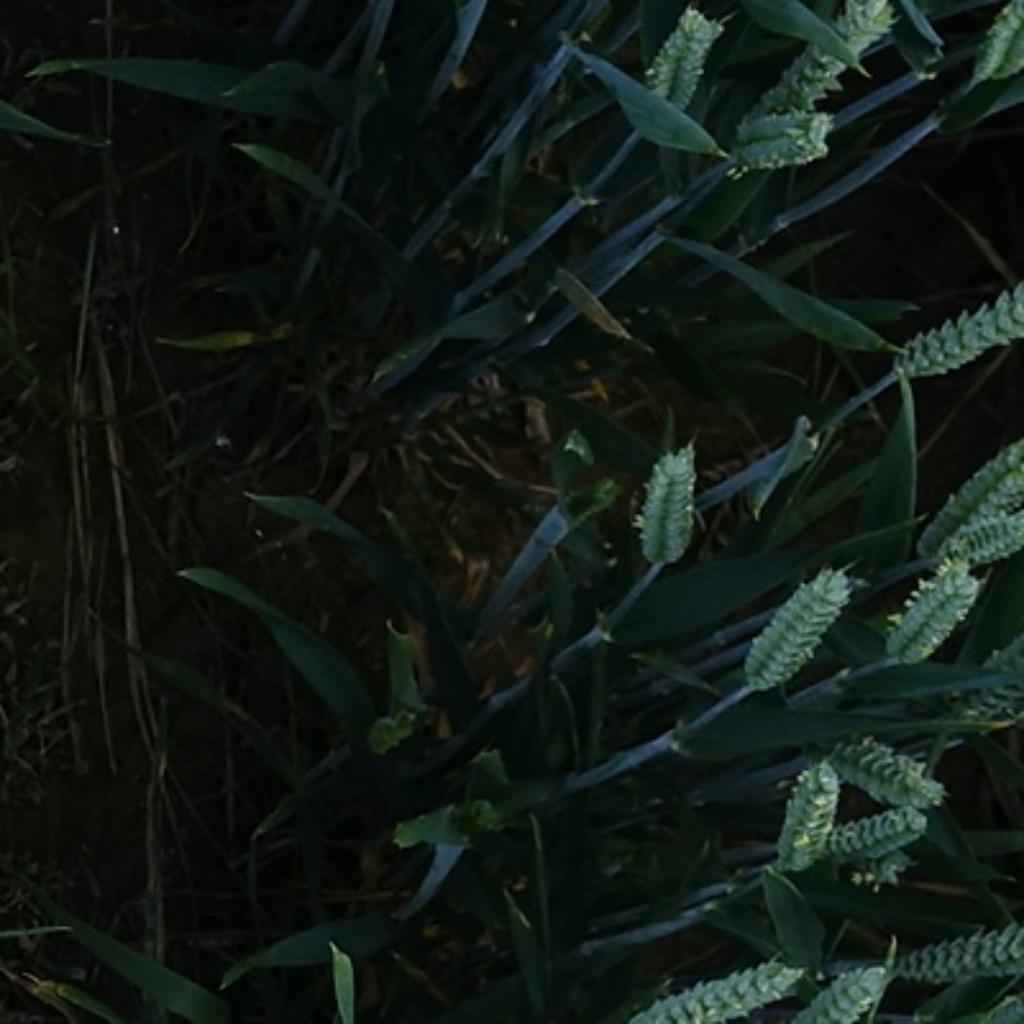
Country: France
Location: VLB
Wheat development stage: Filling